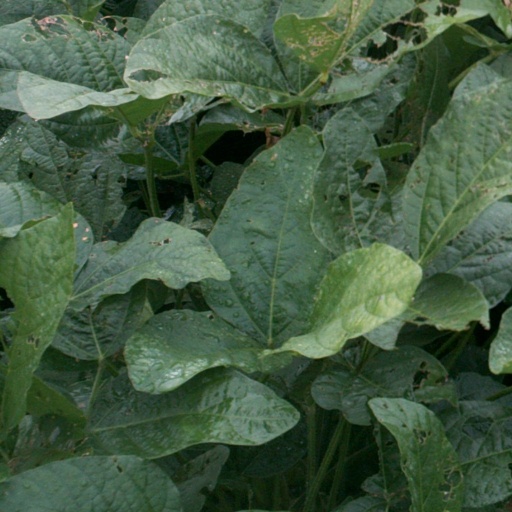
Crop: soybean